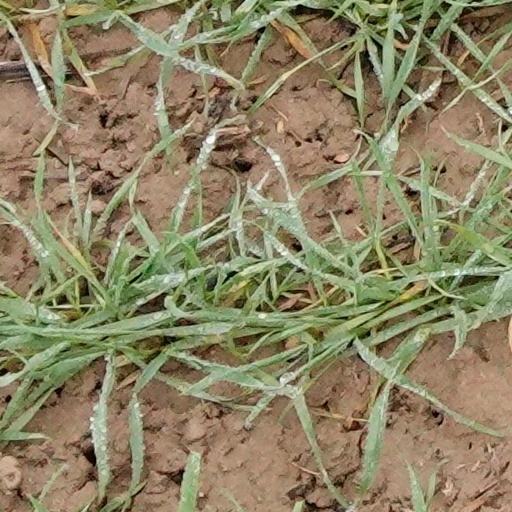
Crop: wheat